Saroop Dhruv

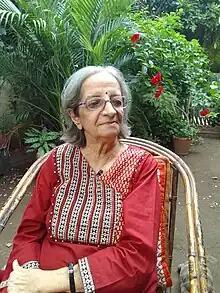
Dhruv in Ahmedabad; August 2023

Saroop Dhruv (born 19 June 1948) is an educator, poet and activist from Gujarat, India.